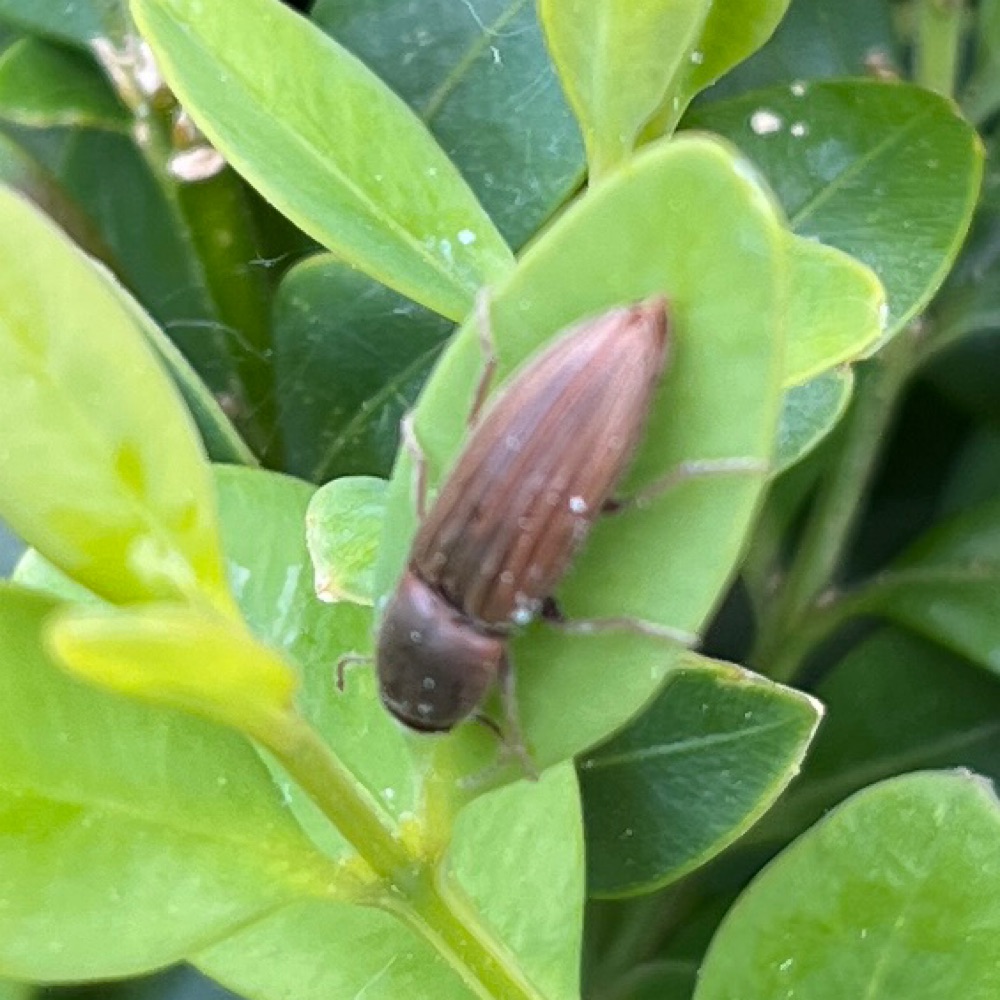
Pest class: clickbeetles_wireworms